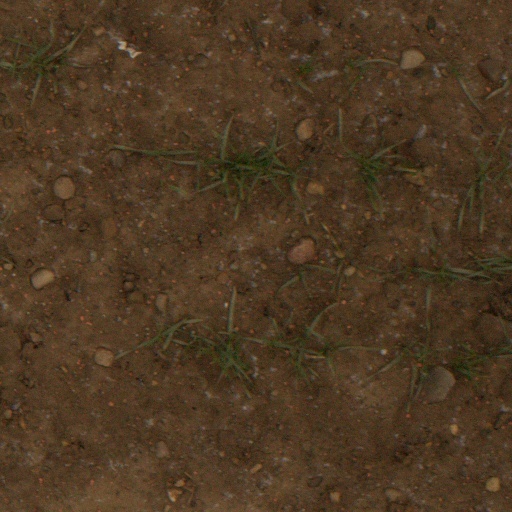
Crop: wheat